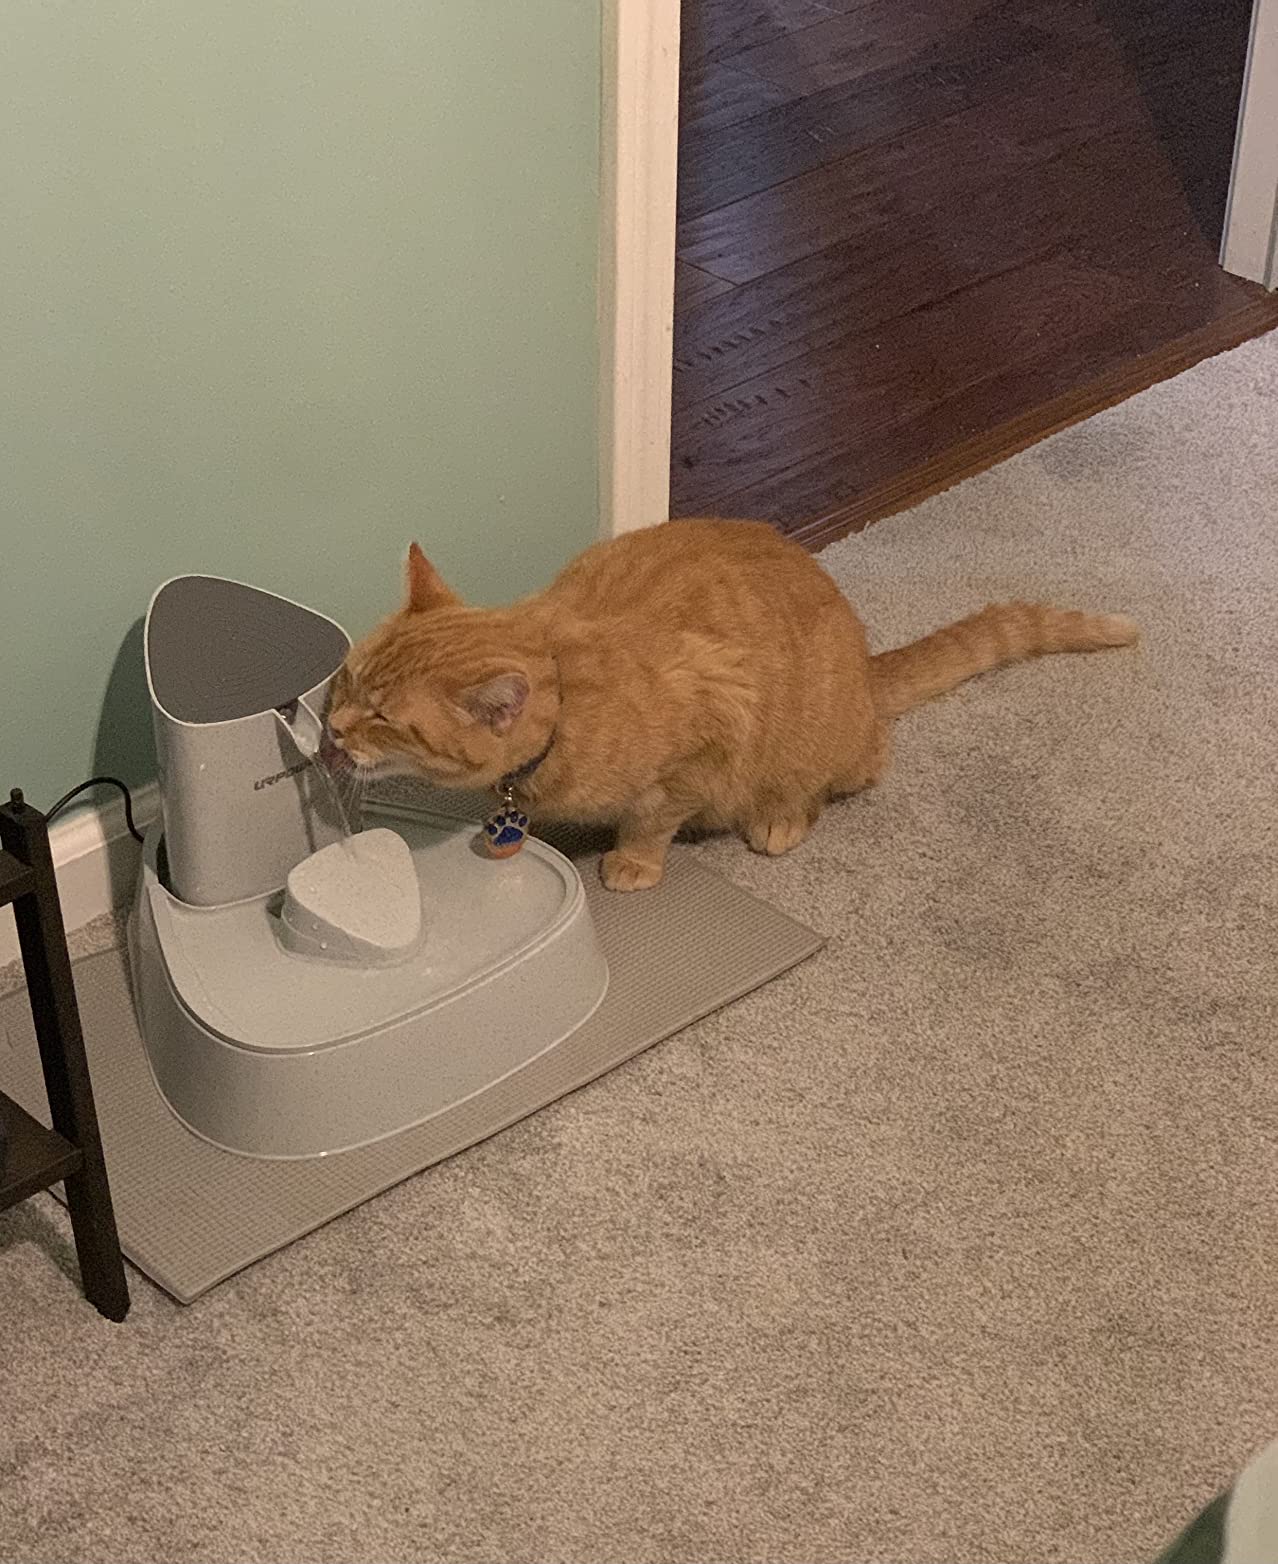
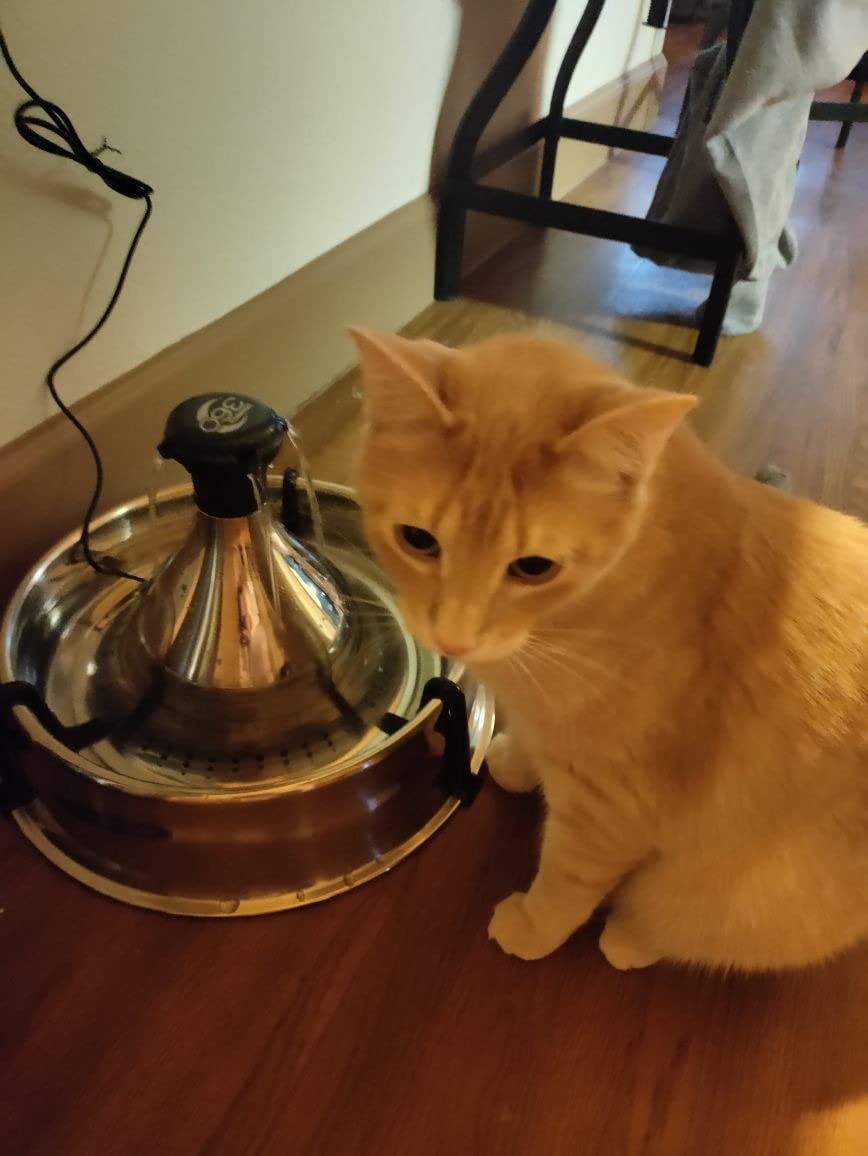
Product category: items_bowl
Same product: no